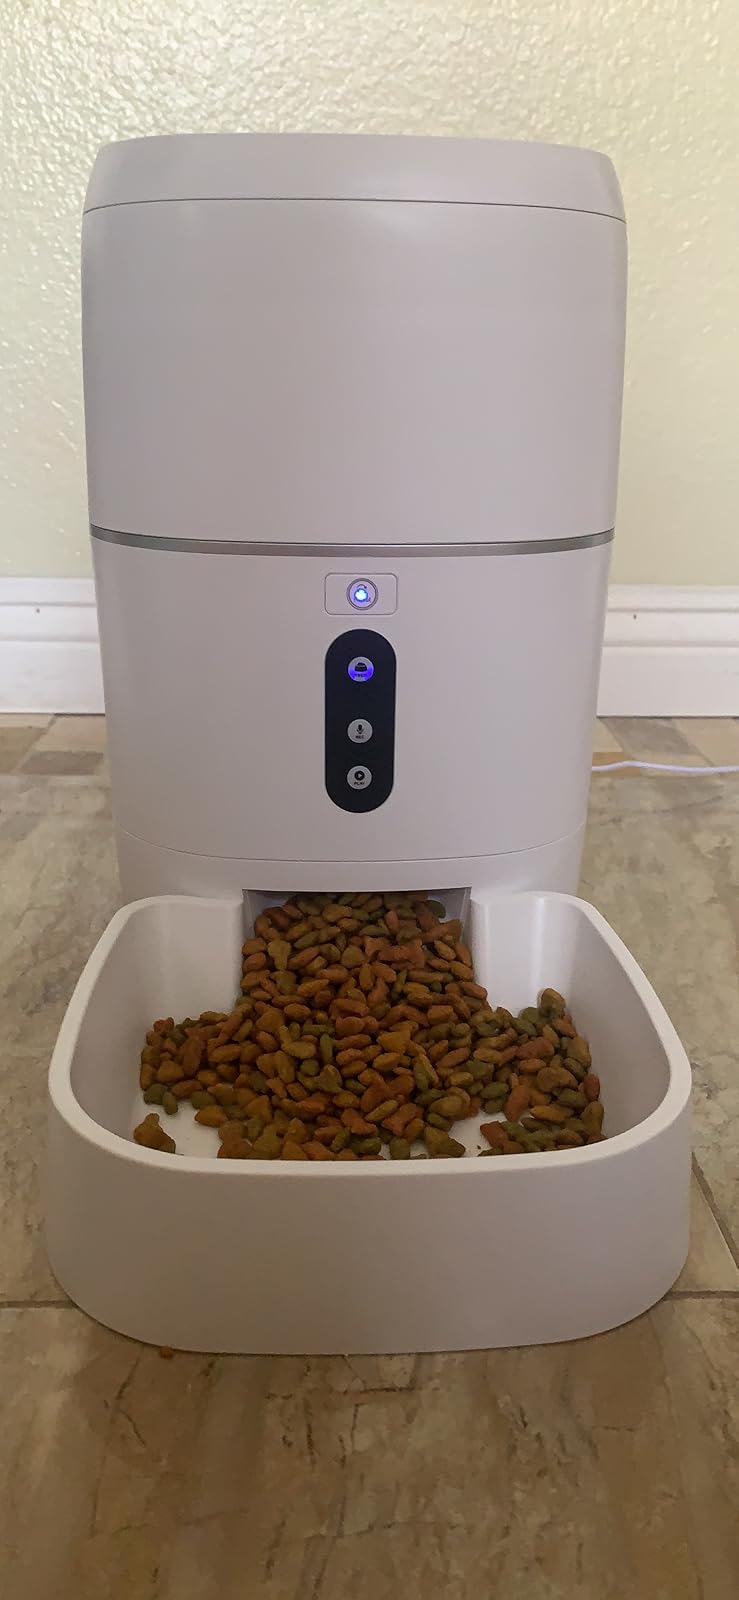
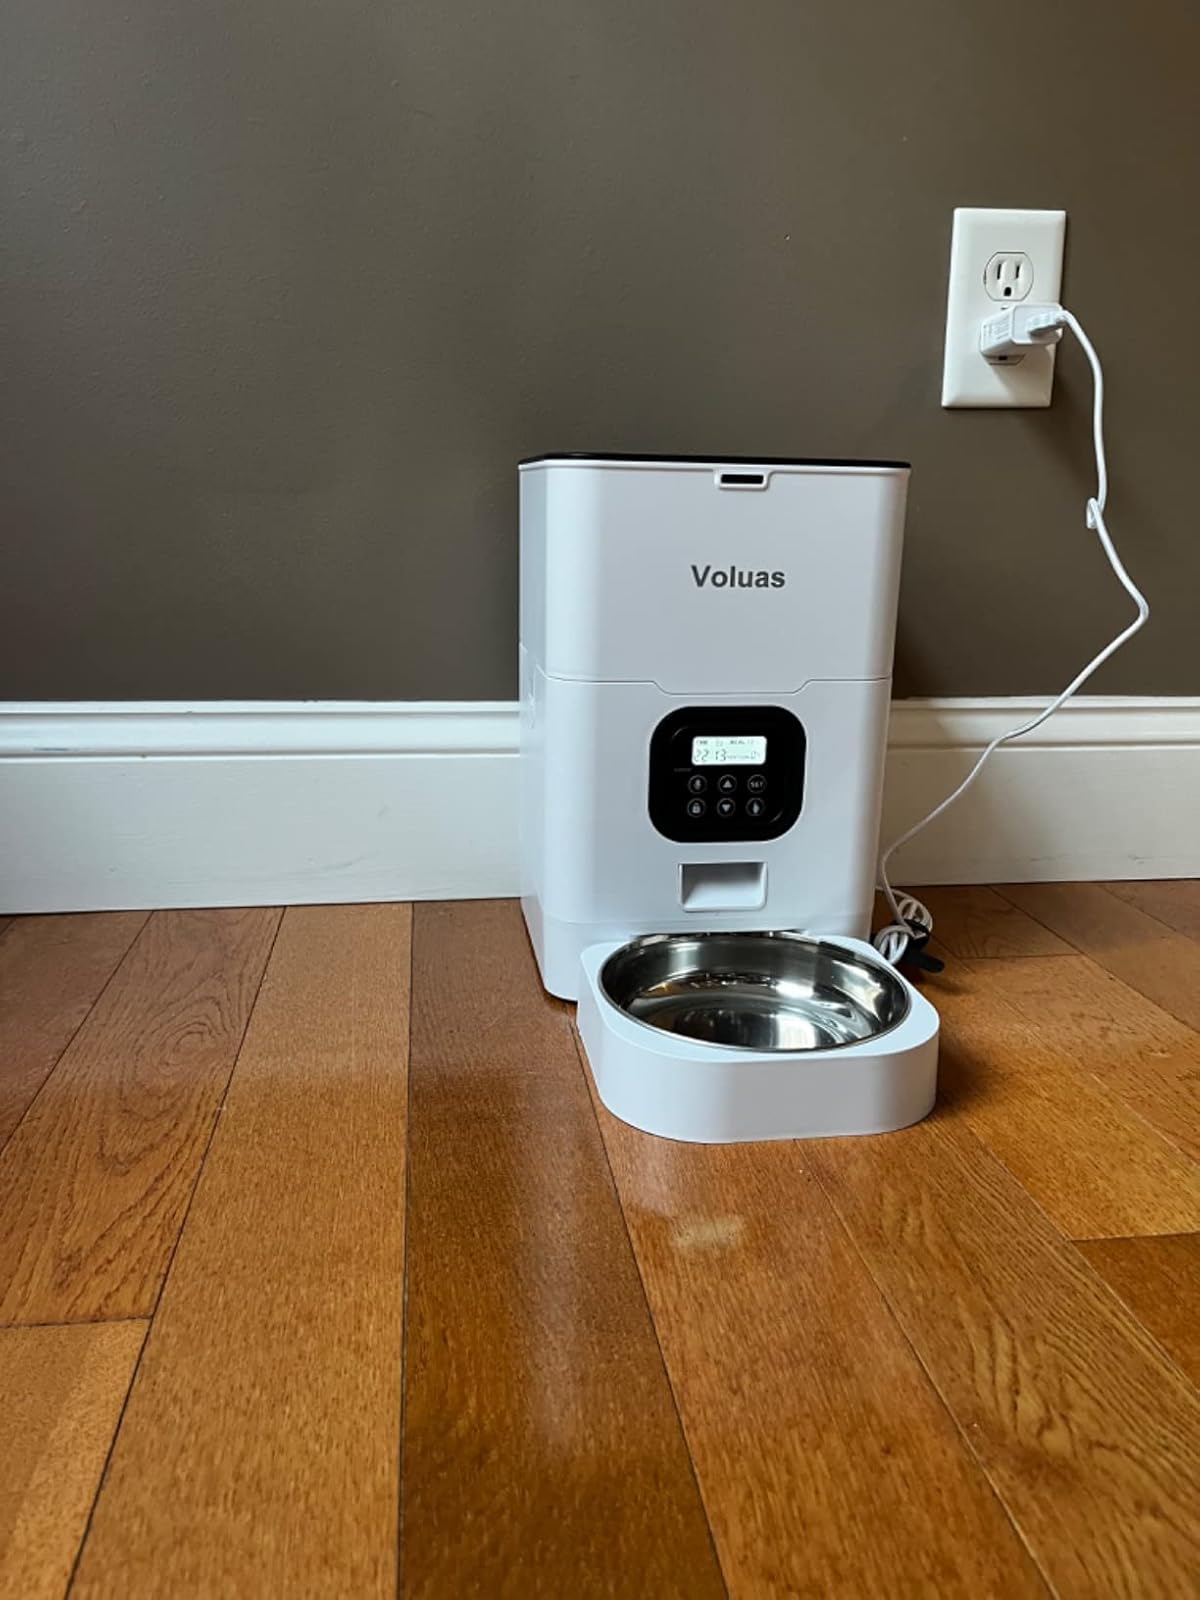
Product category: items_feeder
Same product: no